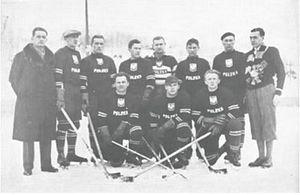
Le tournoi de hockey sur glace des Jeux olympiques d'hiver de 1932 a lieu du 4 au 13 février. Les rencontres sont disputées à l'Olympic Stadium et à l'Olympic Arena de Lake Placid, dans l'État de New York aux États-Unis.
Józef Stogowski, né le 27 novembre 1899 à Toruń et mort le 14 mai 1940 dans la même ville, est un joueur polonais de hockey sur glace.
Kazimierz Sokołowski, né le 26 mars 1908 à Lemberg et mort le 3 juillet 1998 à Tarnów, est un joueur polonais de hockey sur glace.
Witalis Ludwiczak né le 20 avril 1910 à Poznań et mort le 17 juin 1988 dans cette même ville est un joueur de hockey sur glace et professeur de droit polonais.
Adam Kowalski et mort le 9 décembre 1971 à Cracovie est un joueur polonais de hockey sur glace et de handball à onze.